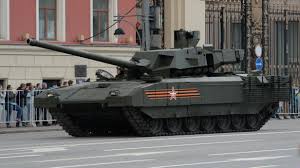
Label: T-14